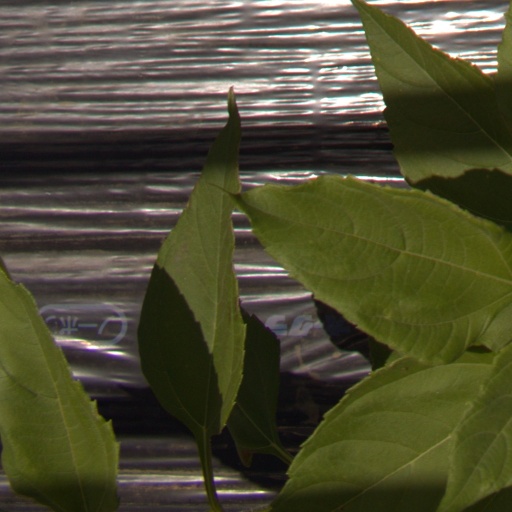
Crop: Jerusalem artichoke